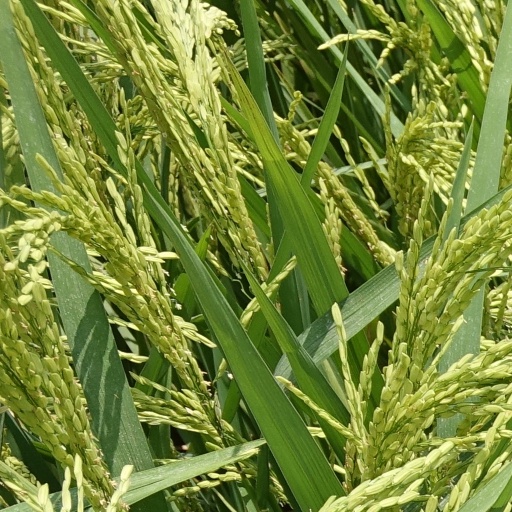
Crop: rice